2016 ATP World Tour Finals

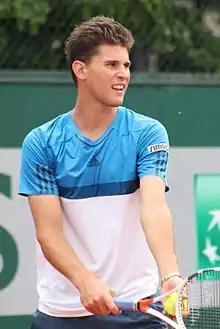
Dominic Thiem reached his first slam semifinal

On November 4, Dominic Thiem qualified for the first time to the year-end finals.